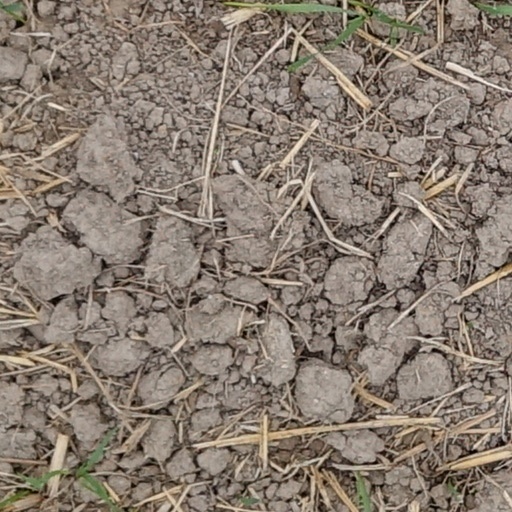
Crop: wheat